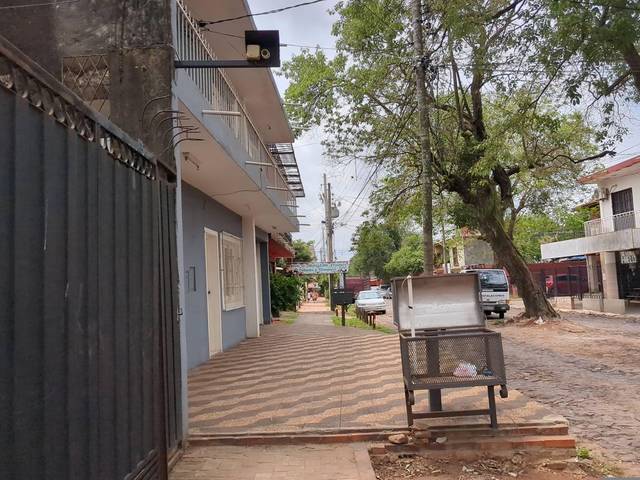
Region: Paraguay
Coordinates: -25.344, -57.549